Emporia State Hornets

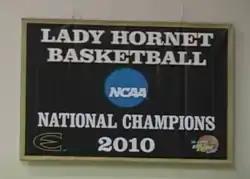
2010 National Championship banner hanging in White Auditorium

Of its varsity sports, Emporia States's women's basketball team has been the only one to claim a national title. The Lady Hornets, who was led by head coach Brandon Schneider, won the 2010 NCAA Division II Women's Basketball Championship, defeating the Fort Lewis College (Colorado) Skyhawks.